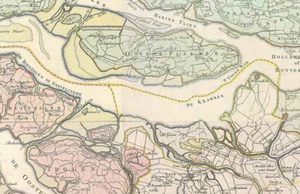
Le Volkerak est une étendue d'eau douce située dans le sud-ouest des Pays-Bas, entre les provinces de la Hollande-Méridionale, du Brabant-Septentrional et de la Zélande.